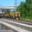
Label: train